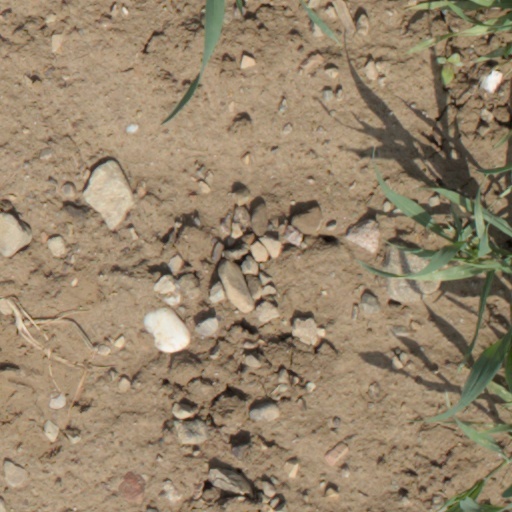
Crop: wheat